Timeline of activities involving the Proud Boys

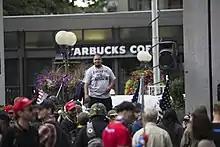
Tusitala "Tiny" Toese and Proud Boys in Seattle in 2017

The Proud Boys have been active for several years in the Pacific Northwest of the United States. Starting in September 2017 and continuing into 2018, the Proud Boys participated in several rallies organized by Patriot Prayer in Portland, Oregon, and nearby Vancouver, Washington. Scenes of violence from one of these rallies was turned into a sizzle reel for the Proud Boys and was circulated on social media. Violence erupted at two events in June 2018, leaving five people hospitalized after the far-right march on June 30 devolved into a riot in downtown Portland.